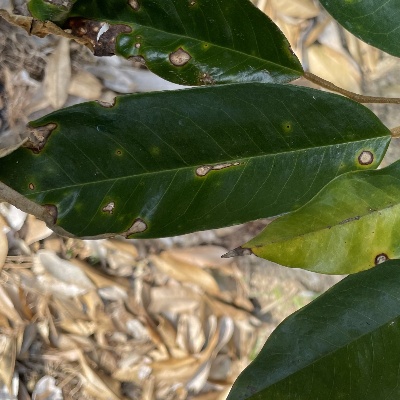
Label: Leaf_Phomopsis